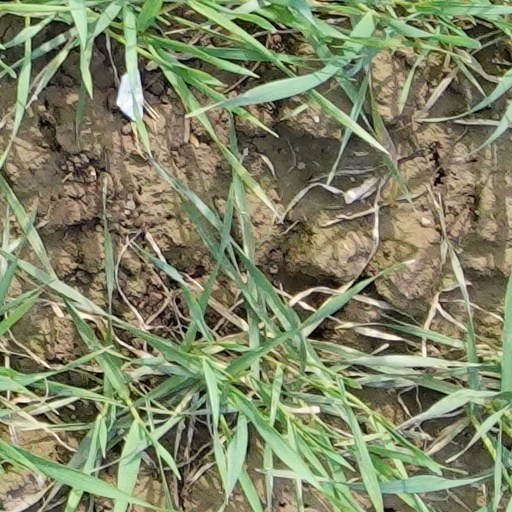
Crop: wheat